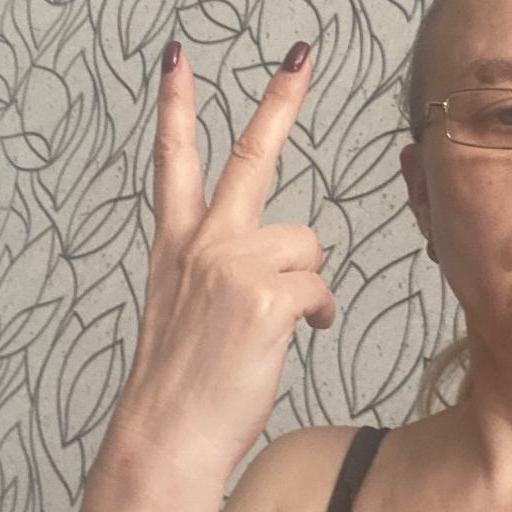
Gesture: peace_inverted